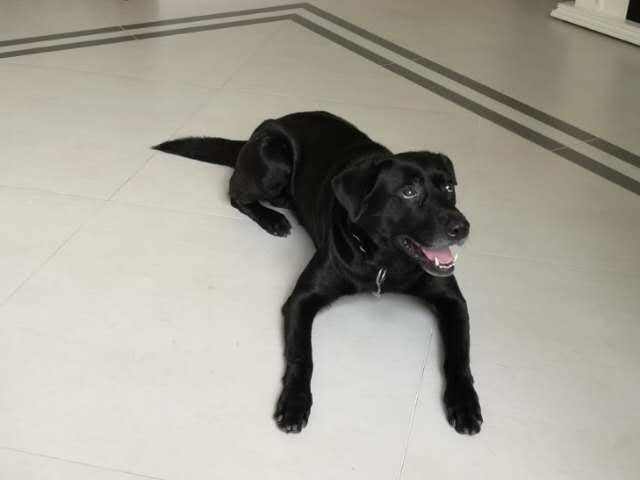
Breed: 3580-n000122-Labrador_retriever